San Ramon, California

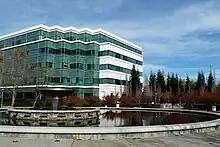
Bishop Ranch #3

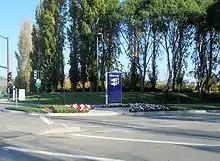
Sign marking the Chevron Corporation headquarters

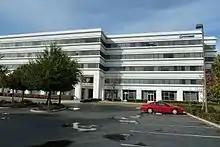
Former headquarters of 24-Hour Fitness

Bishop Ranch, a master-planned office park development, with some retail elements, began major construction in the early 1980s, and provides a healthy tax base for the city. Bishop Ranch is situated on 585 acres once owned by Western Electric, and was farmland before that. Current tenants include the corporate headquarters of Chevron Corporation (formerly ChevronTexaco), as well the West Coast headquarters of AT&T Inc. (which had been the headquarters of Pacific Bell from about 1983, when it relocated from downtown San Francisco, until the merger with SBC Communications that created the current AT&T). United Parcel Service has a regional distribution center in Bishop Ranch. Toyota has a regional office and parts distribution center located there. GE Global Research started its Global Software Center in Bishop Ranch in 2011. Bishop Ranch covers the vast majority of "Central San Ramon", which is the large square formed by Freeway 680 on the west, Crow Canyon Road on the north, Iron Horse trail on the east, and Bollinger Canyon Road on the south (though several complexes are south of Bollinger). In December 2016, the Ligier EZ-10 began use in the first autonomous vehicle passenger shuttle route in North America, looping through Bishop Ranch Office Park, with on-sight operation and maintenance by First Transit.